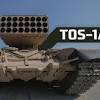
Label: Self Propelled Artillery